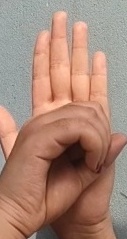
ASL sign: 0